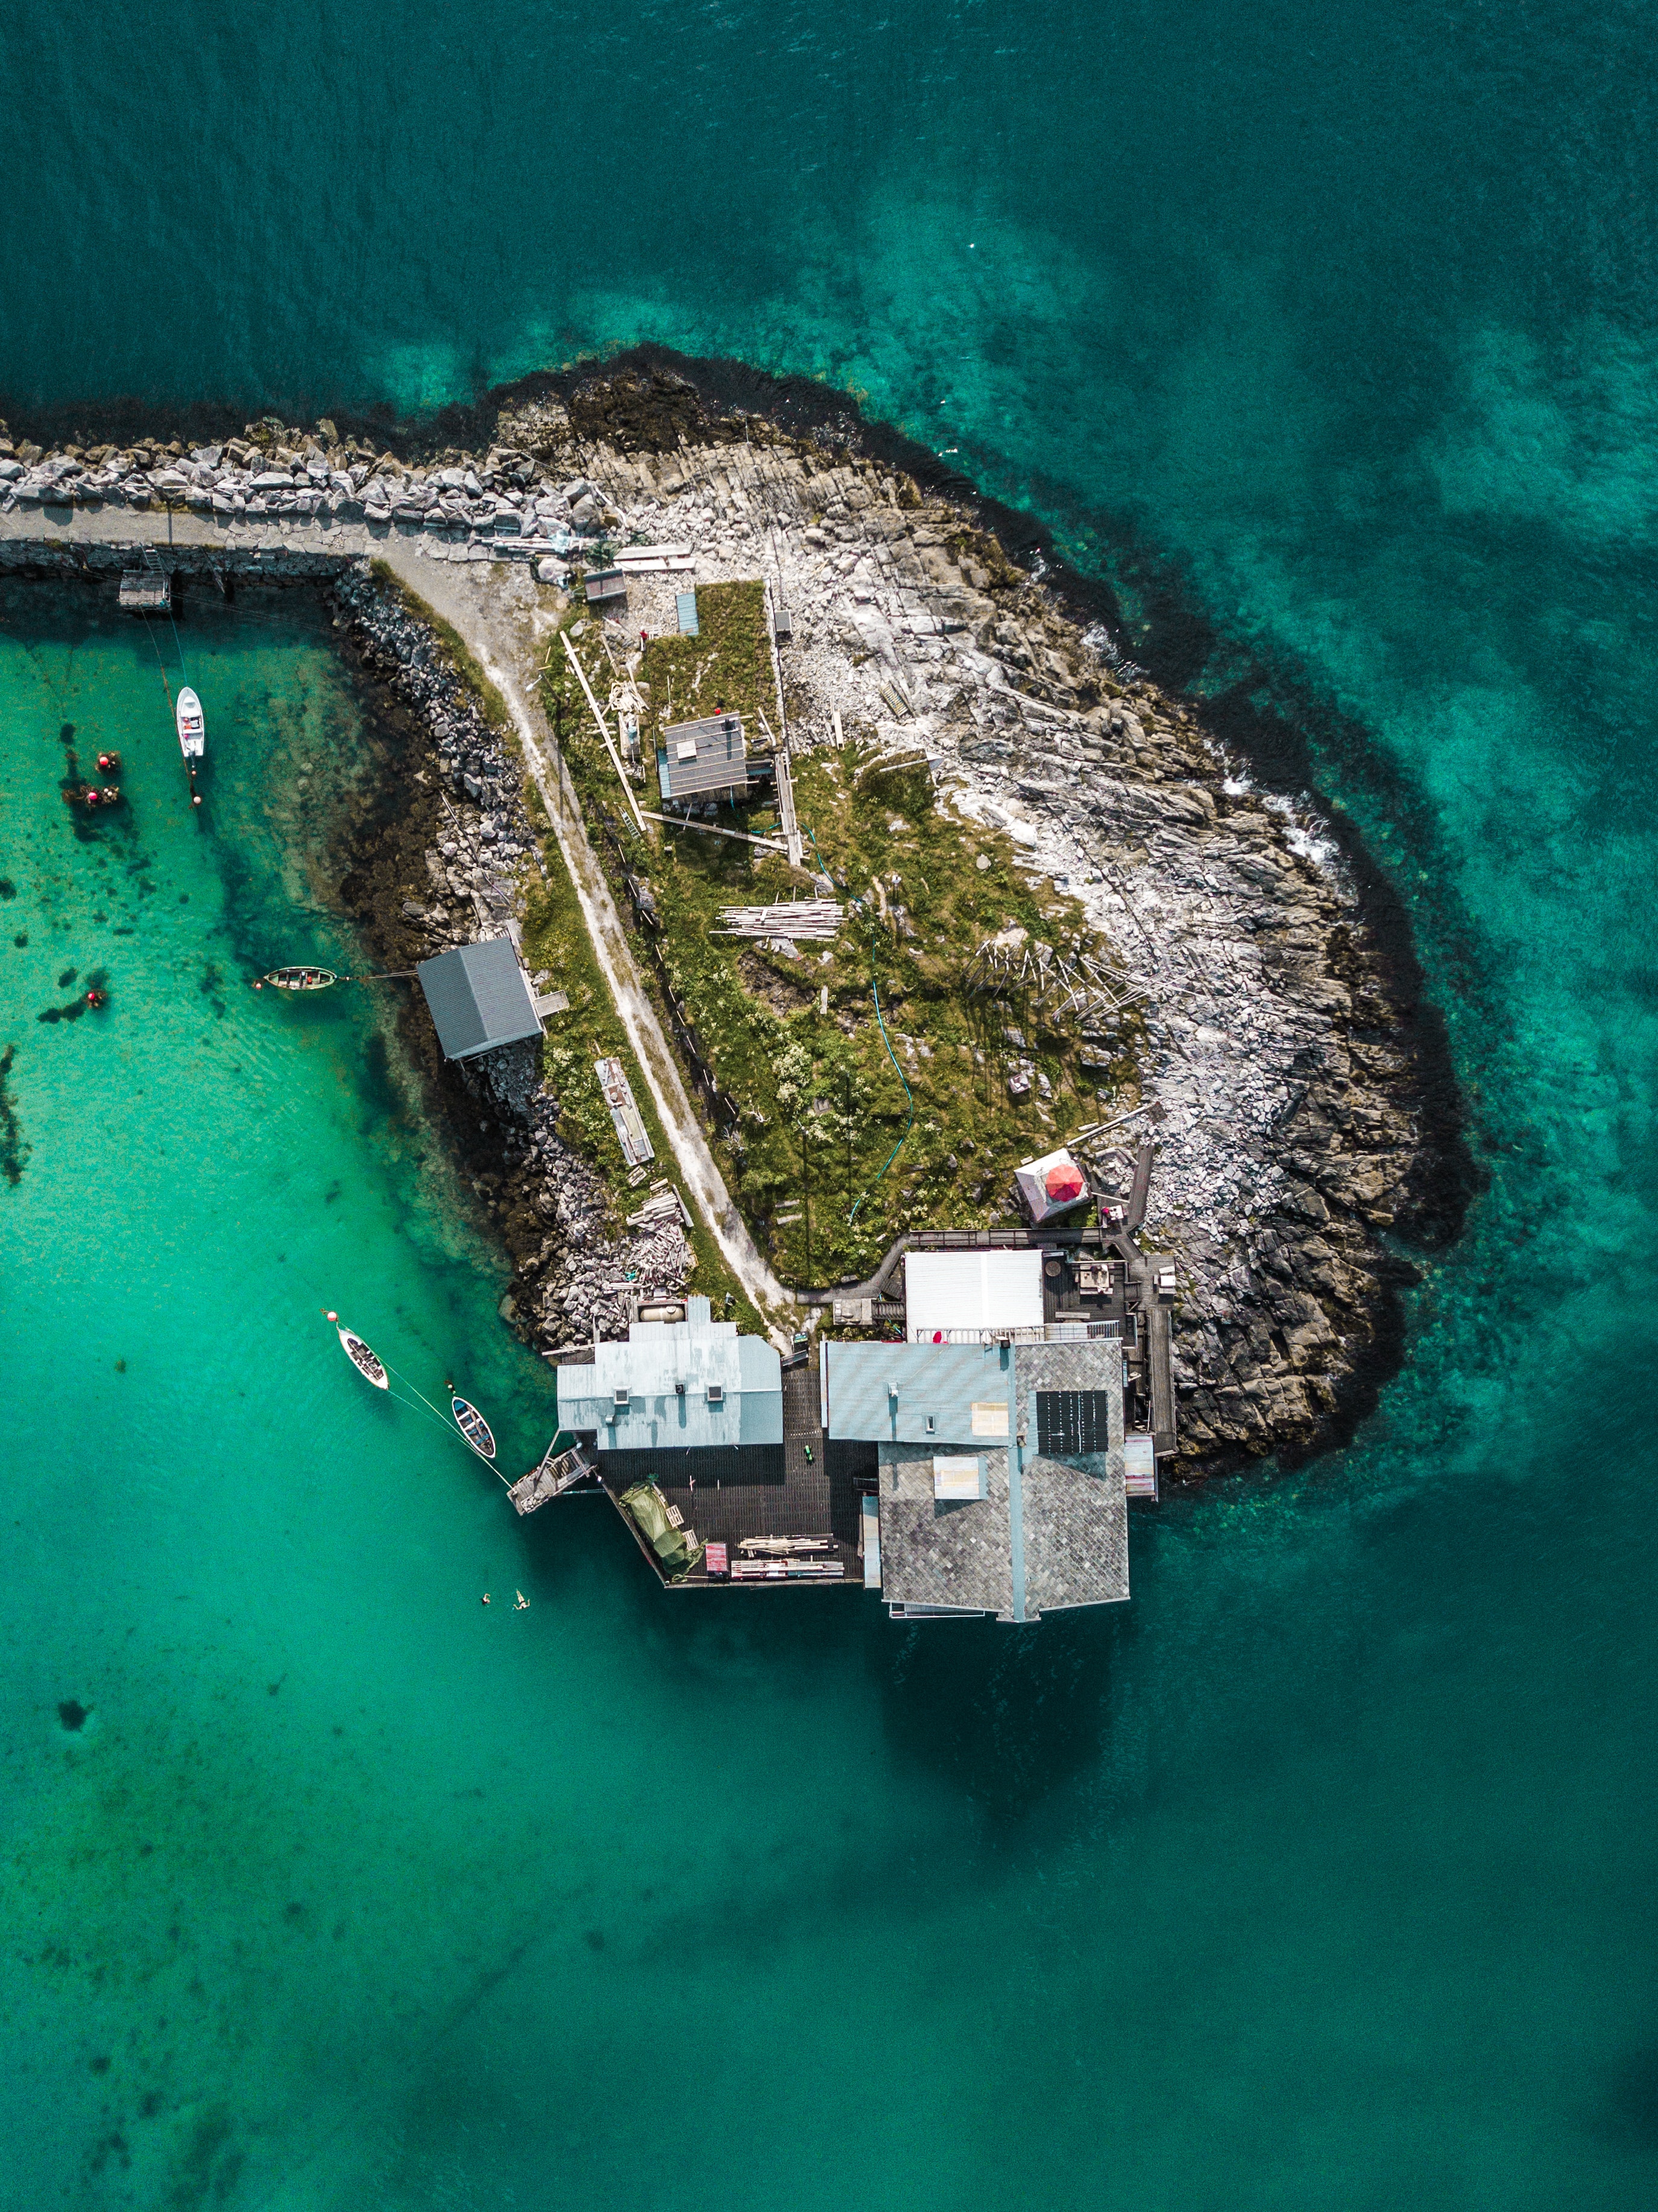
water, aerial photography, water resources, coastal and oceanic landforms, reef, artificial island, sea, island, bird's eye view